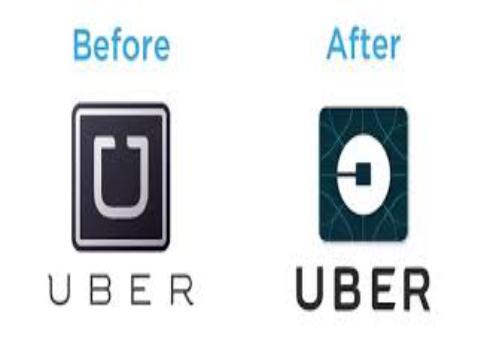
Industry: Others